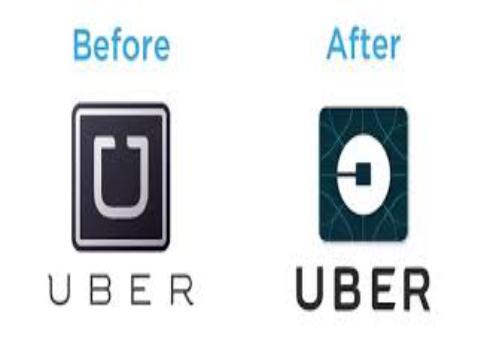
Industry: Others